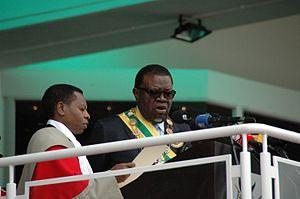
L’histoire de la Namibie se divise en plusieurs époques très distinctes. La Namibie est le troisième pays le plus jeunes d'Afrique après l'indépendance de l'Érythrée en 1993 et du Soudan du Sud en 2011, la Namibie est indépendante depuis 1990.